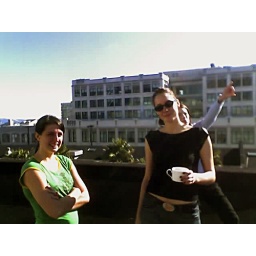
Just a short climb out the window from Ben and Katie's new apartment in the clock tower building.